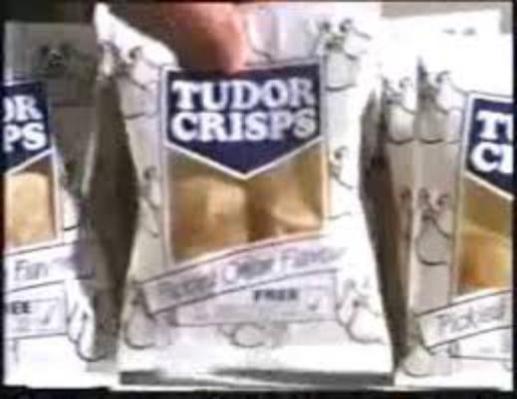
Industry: Food